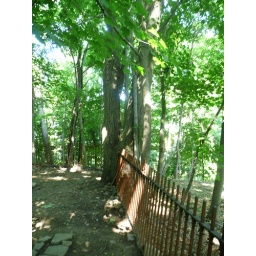
other tree in the fence